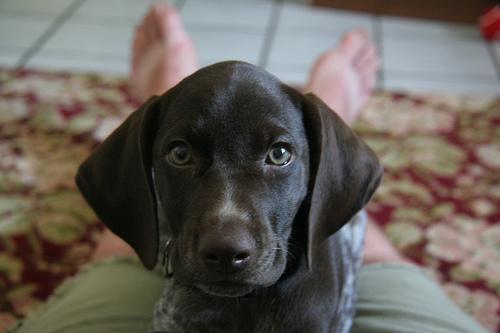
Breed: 211-n000059-German_short_haired_pointer